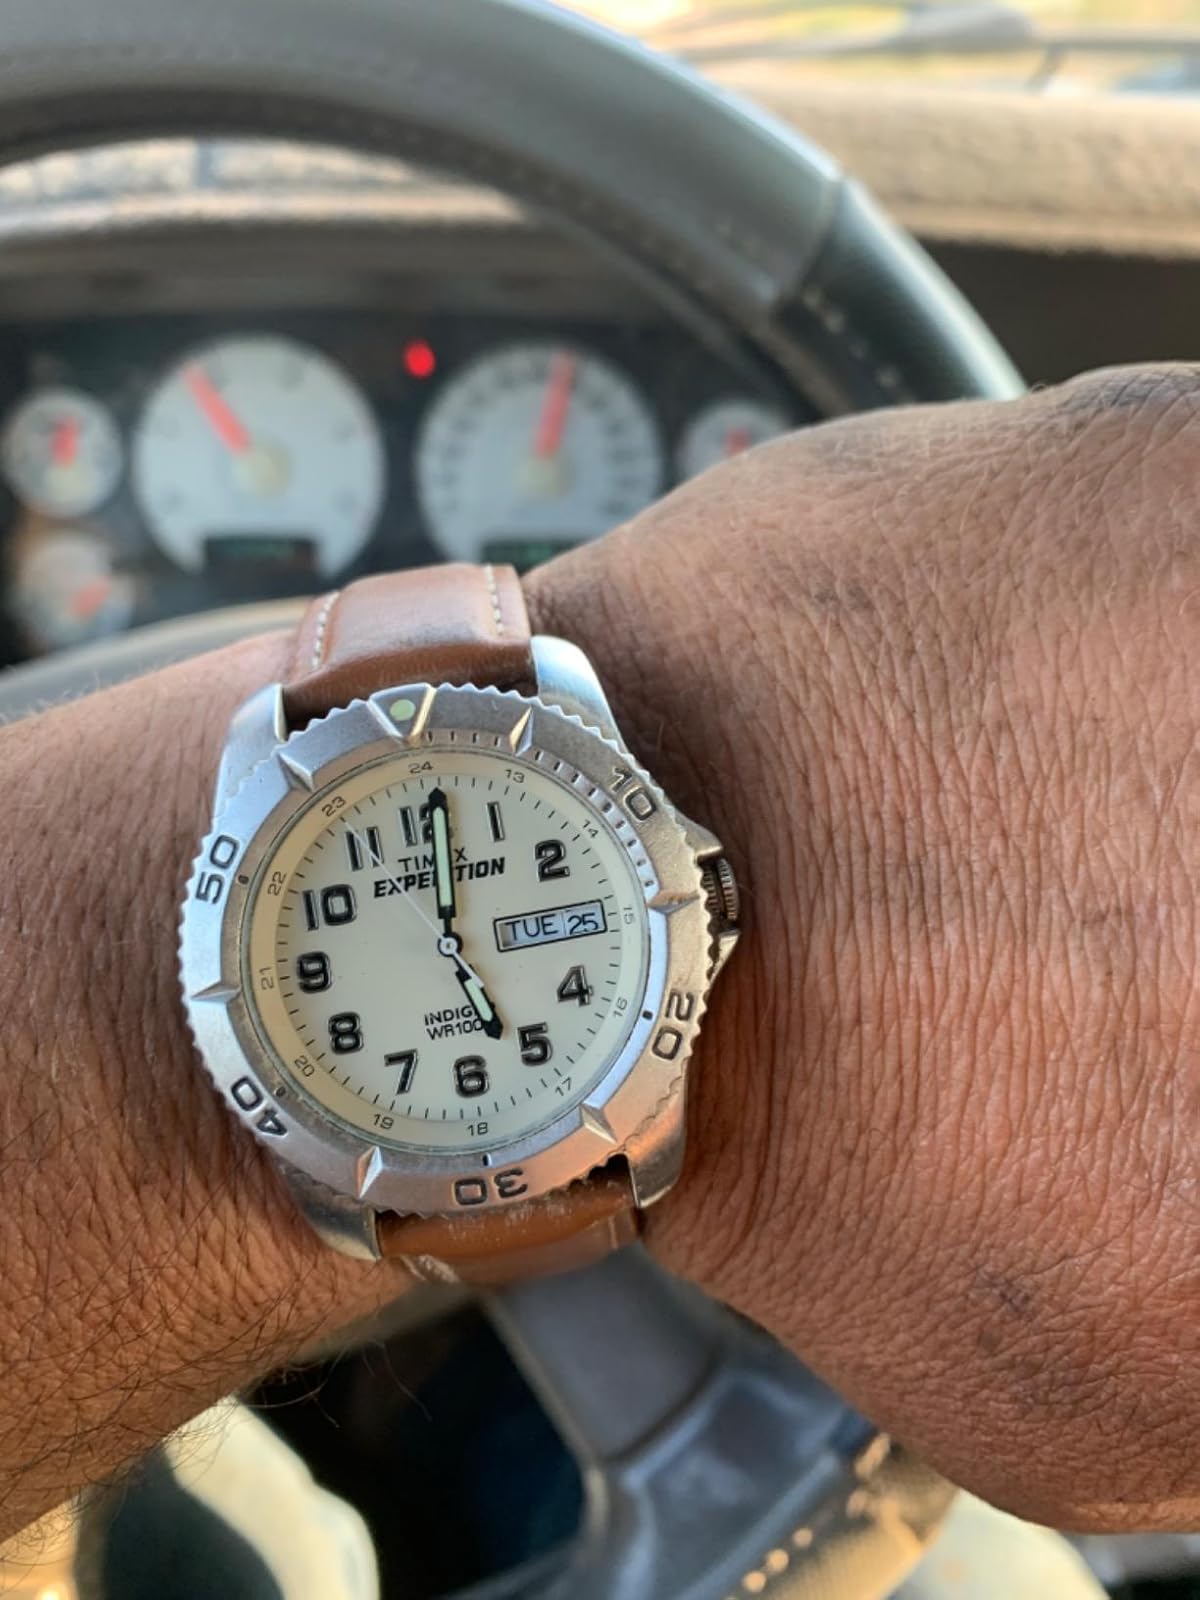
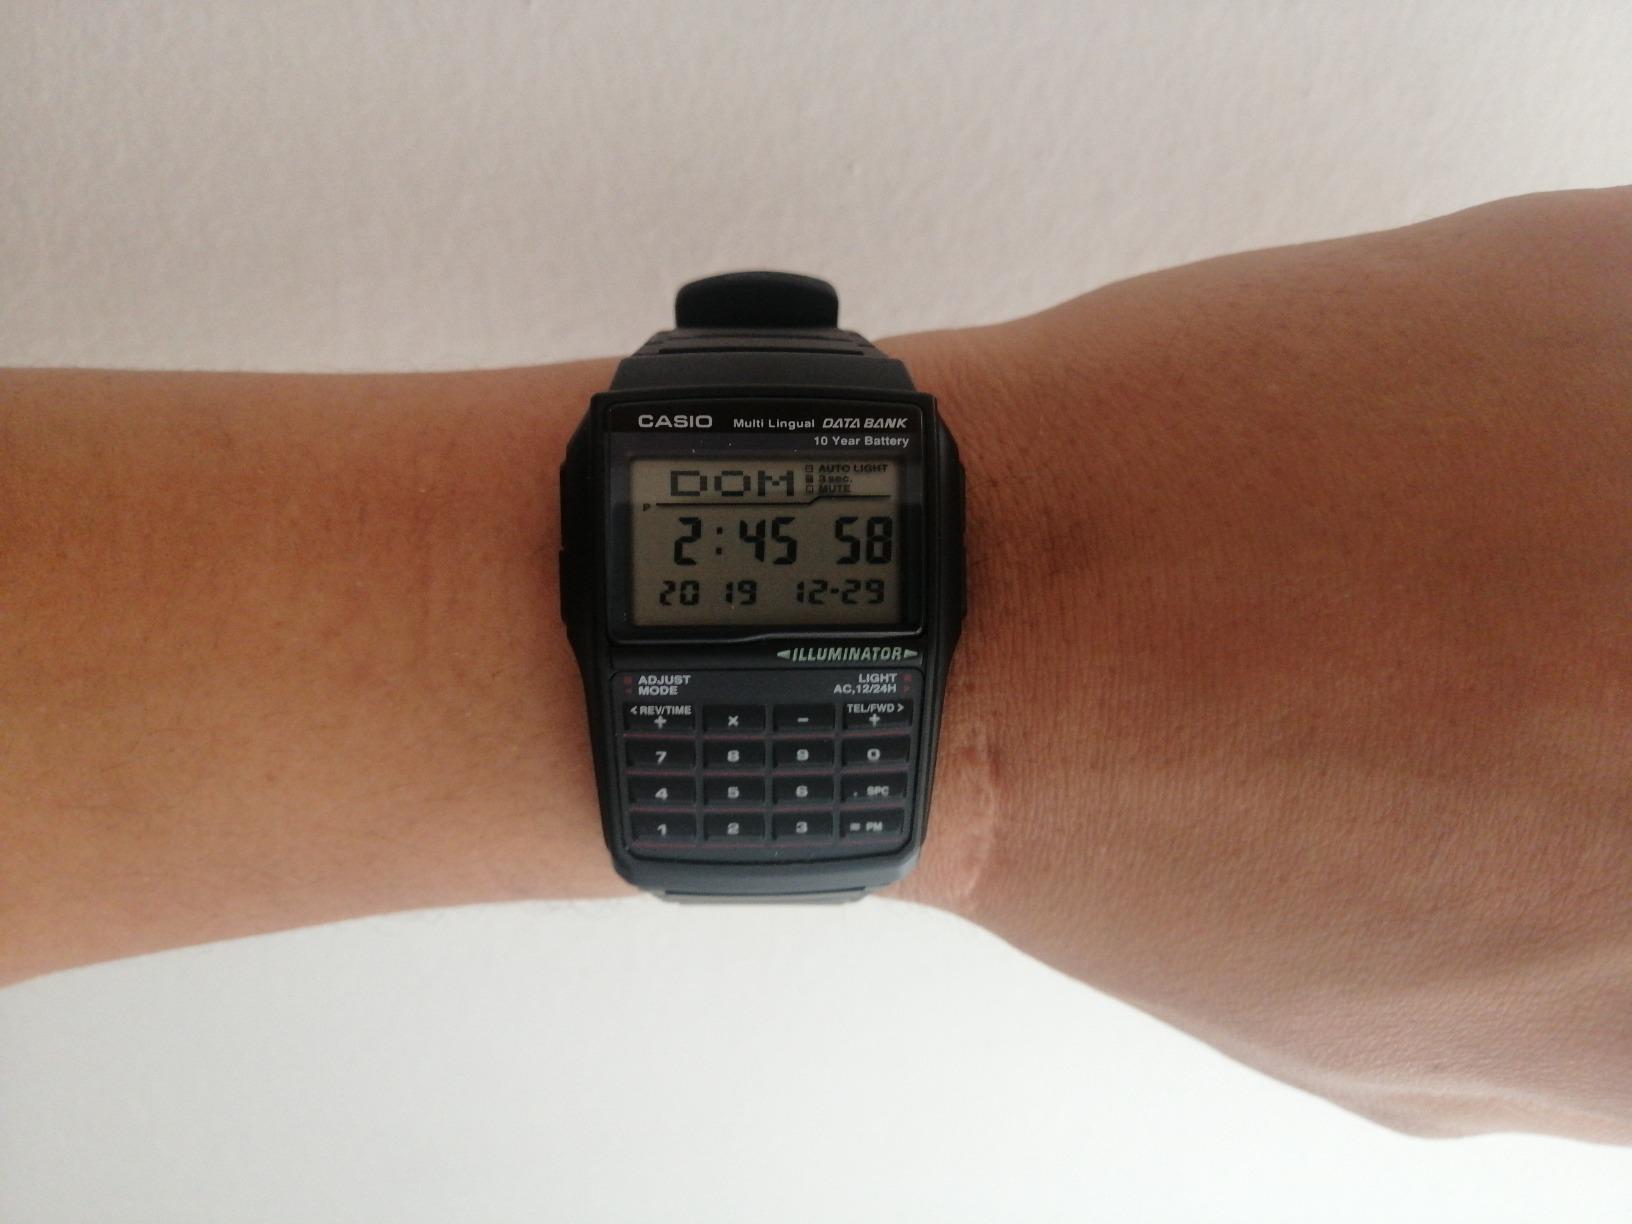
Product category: accessories_watch
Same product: no